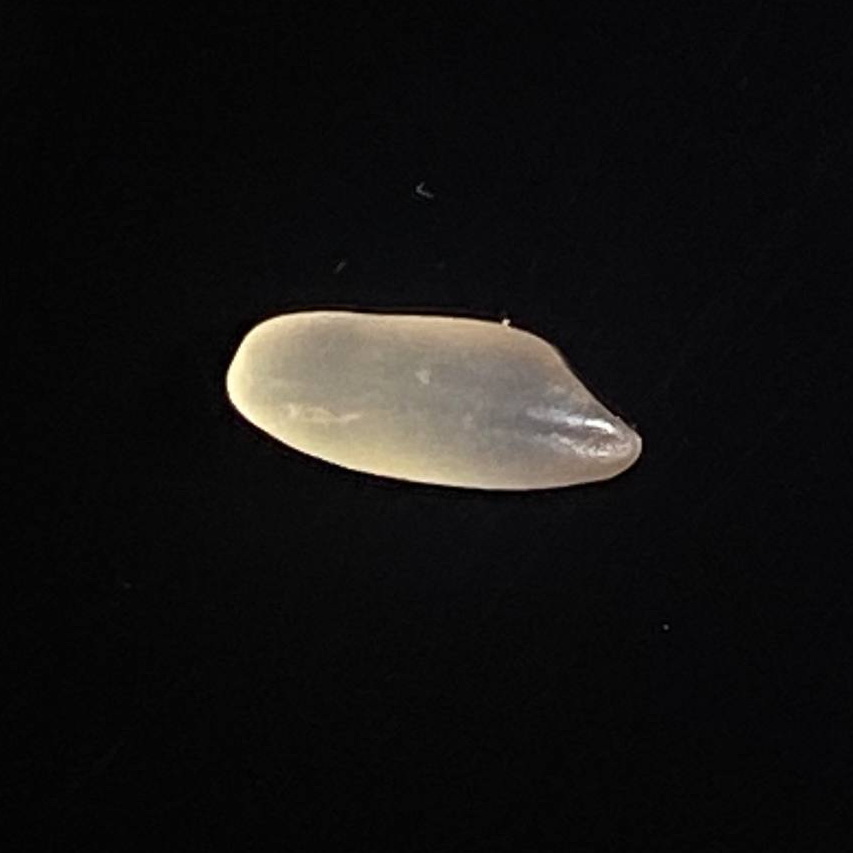
Rice variety: Shorna5